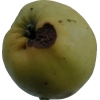
Label: Apple 13